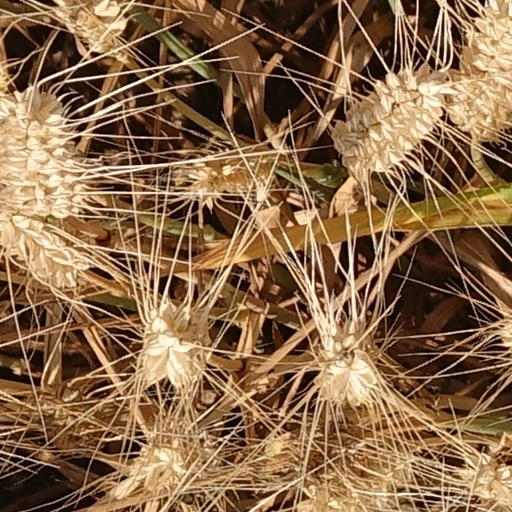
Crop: wheat